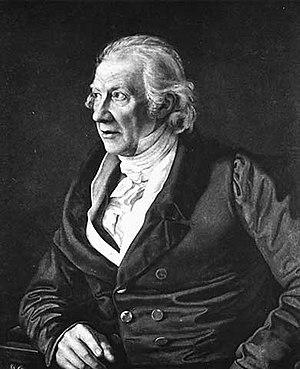
Carl Friedrich Zelter, né à Berlin le 11 décembre 1758 et mort le 15 mai 1832 dans cette même ville, est un compositeur, chef d'orchestre, théoricien et pédagogue prussien, membre de la seconde école de Berlin.
L'Académie de chant de Berlin, fondée en 1791 par Carl Friedrich Christian Fasch, est un des plus anciens chœurs mixtes au monde. Son nom est lié à la redécouverte de l'œuvre de Jean-Sébastien Bach au XIXᵉ siècle. L'académie de chant désigne également le bâtiment, situé derrière la Neue Wache, construit en 1827 pour ses représentations. Il a notamment servi de siège à l'assemblée nationale prussienne durant la révolution de mars 1848. Il est ensuite fortement endommagé par un bombardement en 1943. Il abrite par la suite le théâtre Maxime-Gorki. Ce n'est qu'en 2012, qu'il est restitué à l'association de l'académie de chant. En plus de ses fonctions d'académie musicale, elle possède une archive rassemblant de nombreuses partitions du XVIIIᵉ siècle et XIXᵉ siècle. Celle-ci a été perdue entre 1945 et 1999, lorsque Christoph Wolff la retrouve à Kiev. Elle a été ensuite restituée à l'Allemagne. Elle est dirigée en 2014 par Kai-Uwe Jirka de l'université des arts de Berlin.